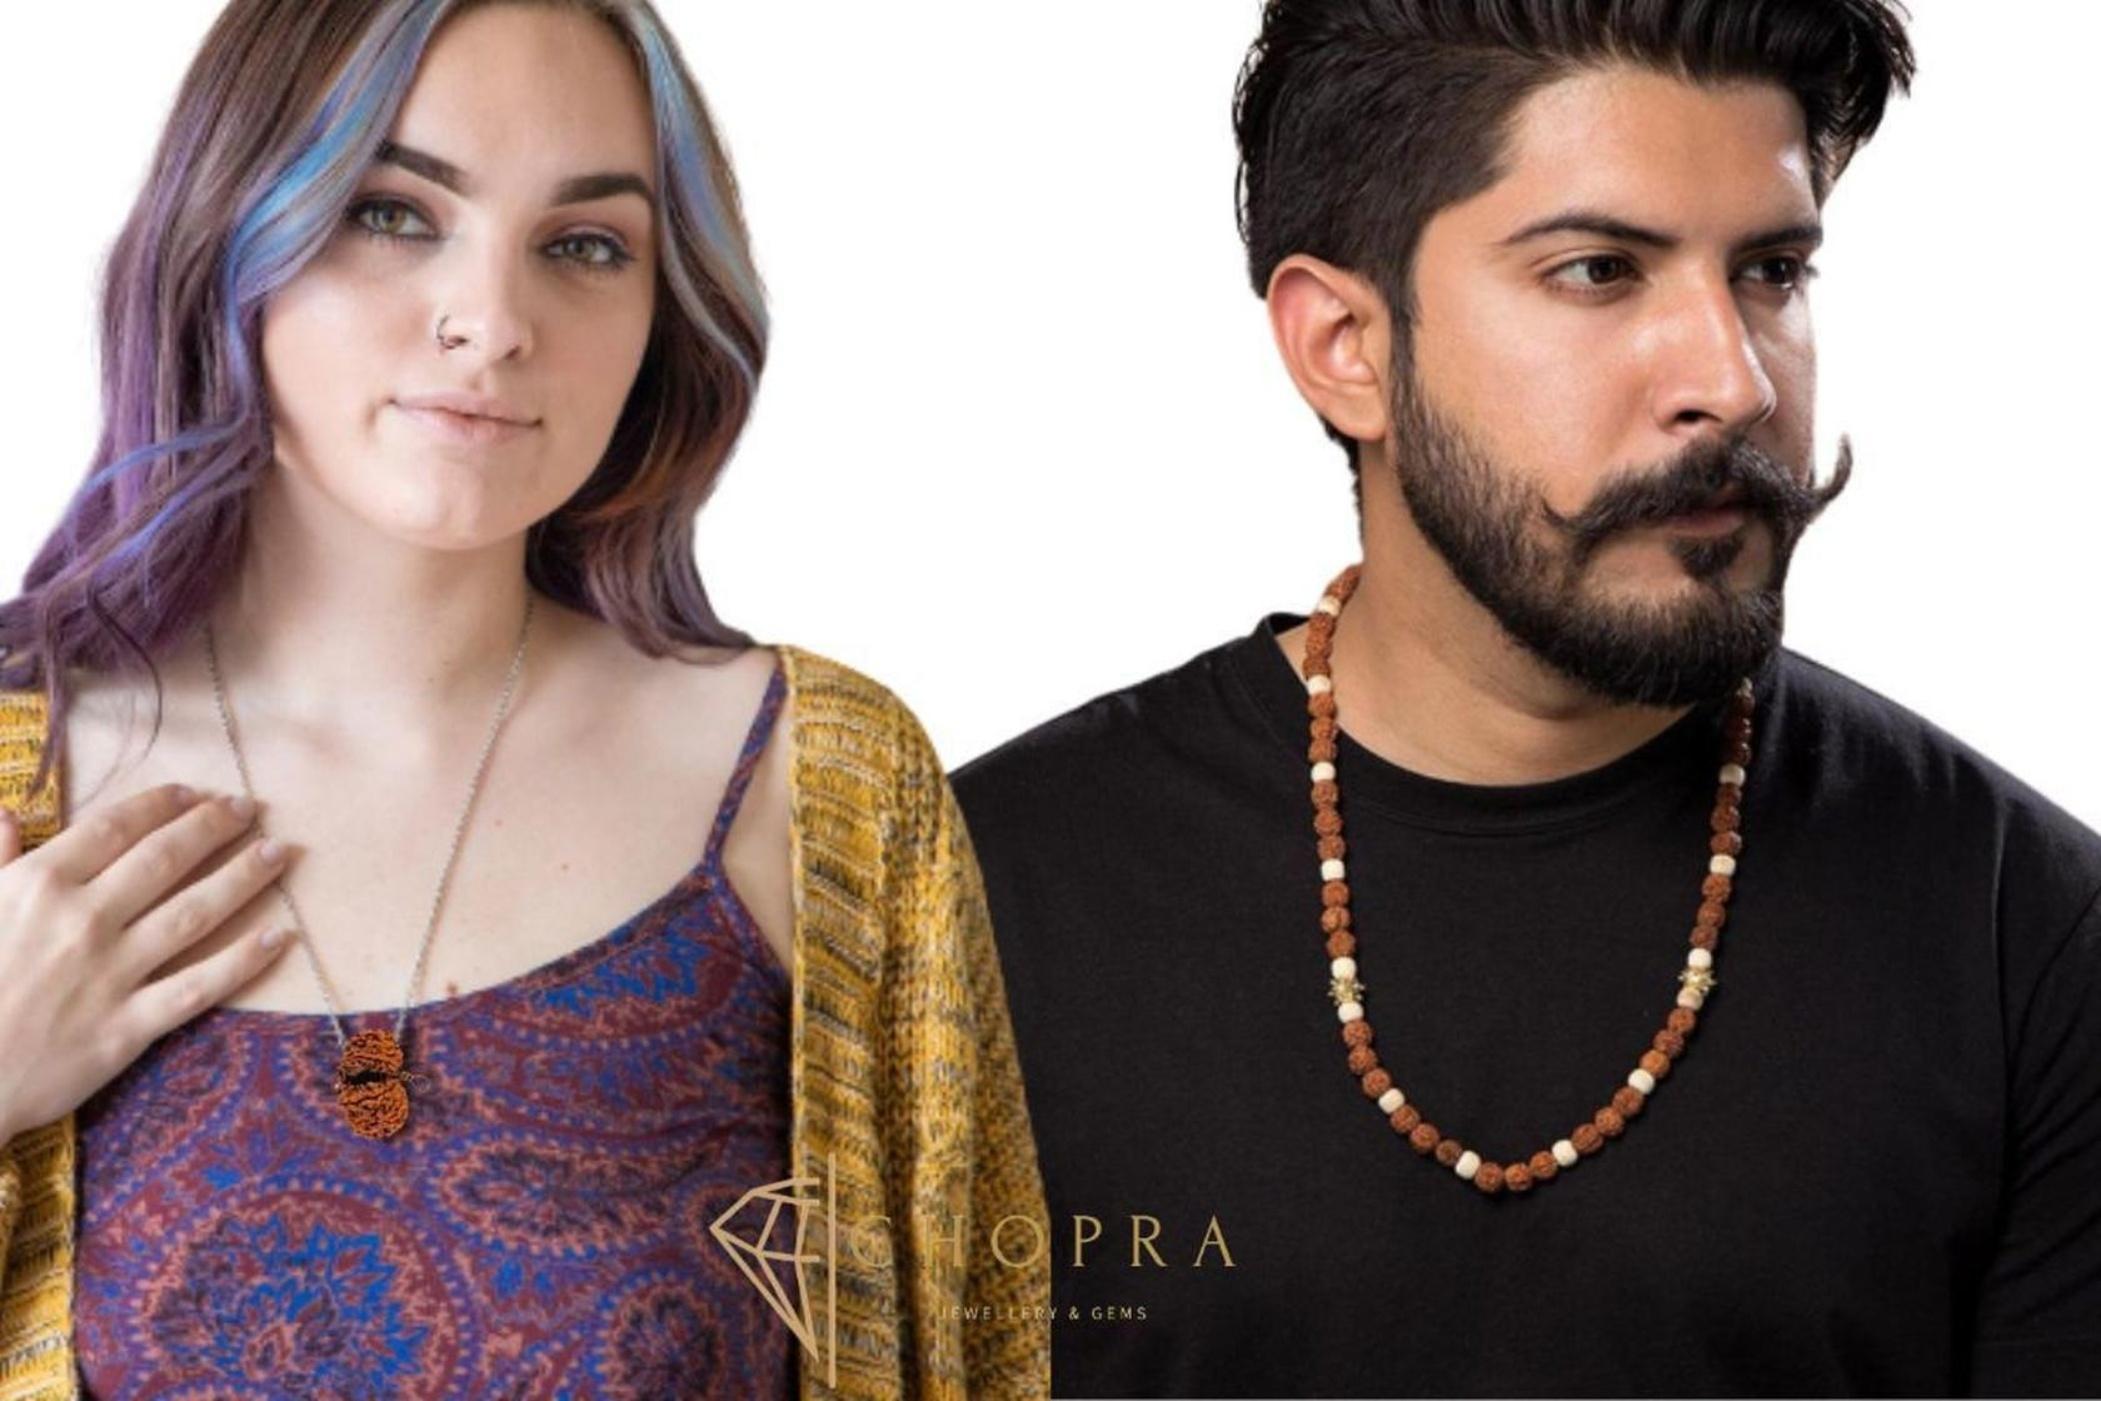
Chopra Gems Brass Natural Six Faced Rudraksha Pendant Brown (Men and Women) (Pendant_K934)
Type: Necklaces & Pendants
Brand: Chopra Gems & Jewellery
Price: Rs. 499
 Disclaimer rudraksha being a natural product, variation in size and color is nothing but natural.
Features: Type pendant,Color brown,Material brass
Included: Six Faced Rudraksha Pendant